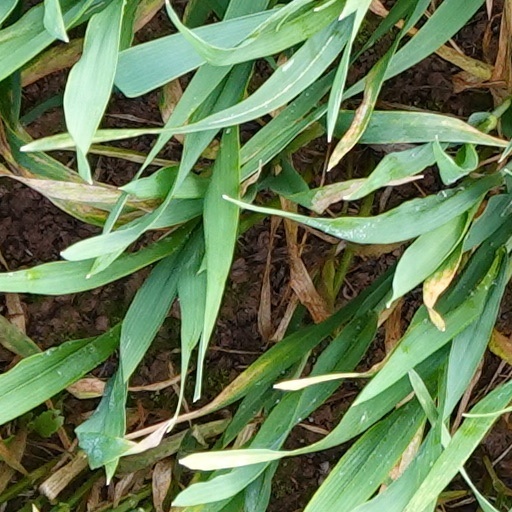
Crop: wheat